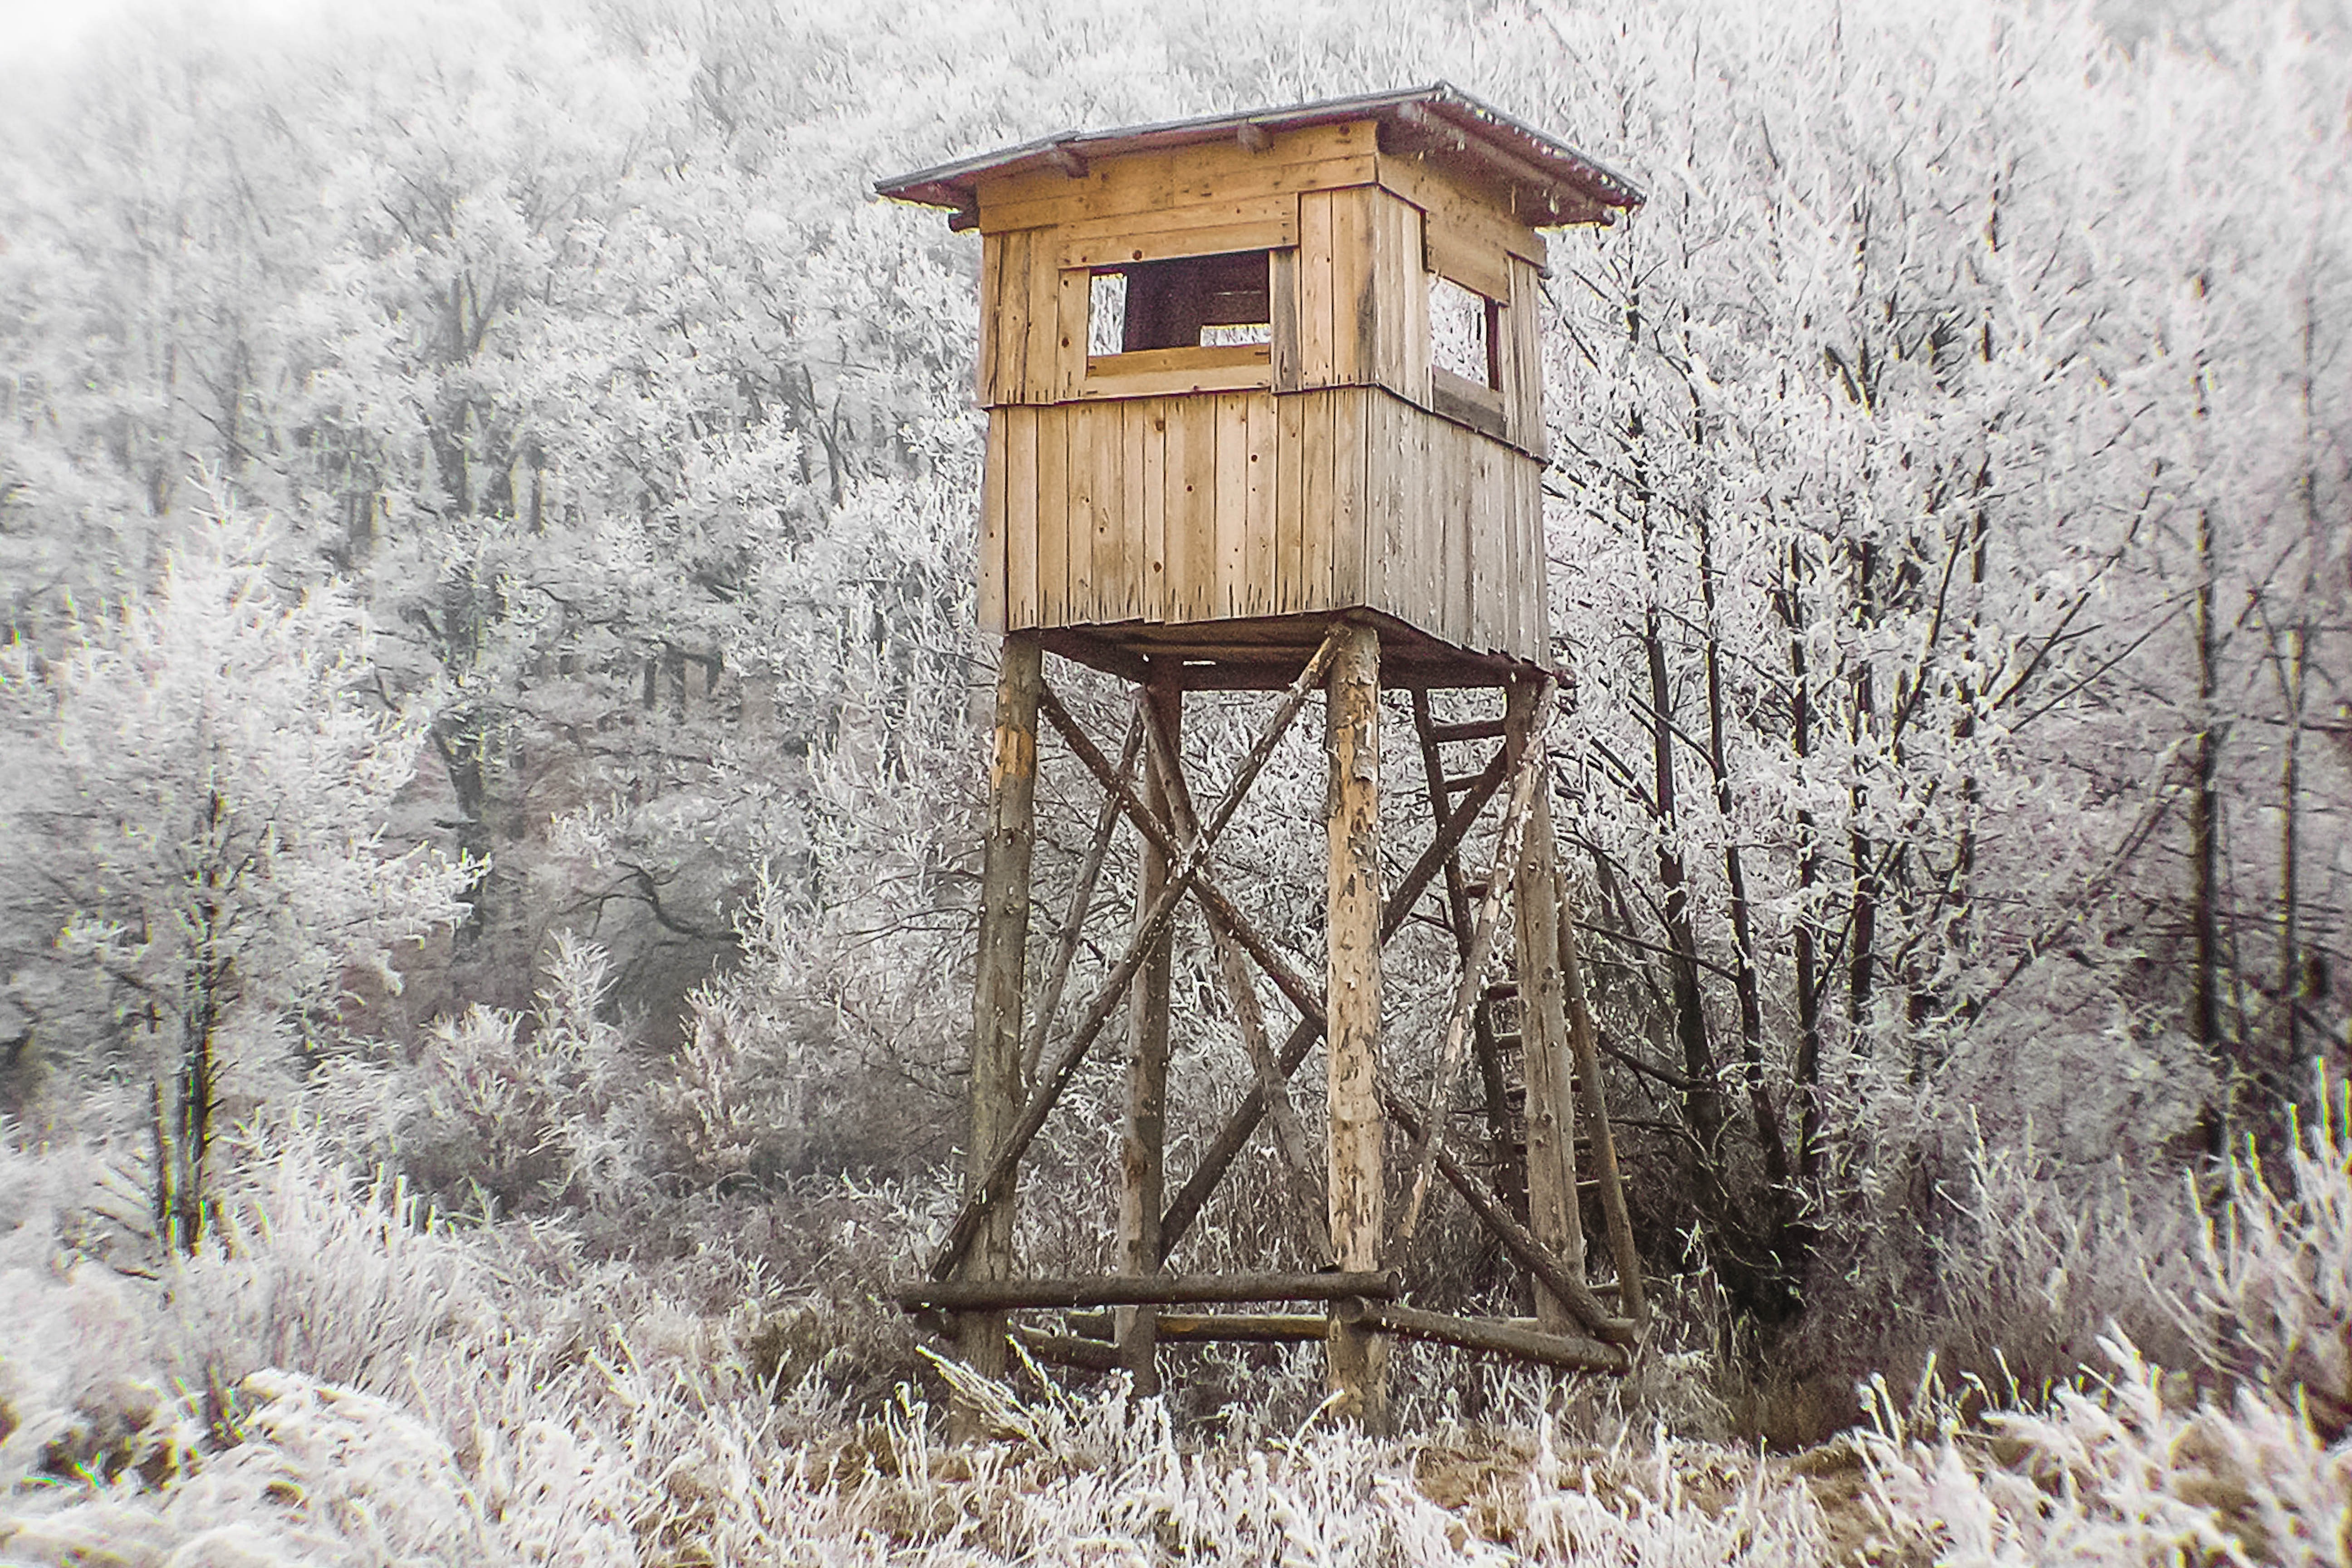
forest, snow, winter, weather, gazebo, season, woodland, hunting, outdoor structure